History of the Union Pacific Railroad

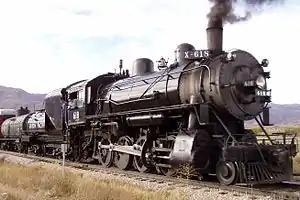
Union Pacific 618 operates at the Heber Valley Historic Railroad

Between 1869 and 1971, Union Pacific operated passenger service throughout its historic "Overland Route." The last passenger train operated by UP was the westbound "City of Los Angeles", arriving at Los Angeles Union Station on May 2. Since then, Union Pacific has satisfied its common carrier requirements by hosting Amtrak trains (see § Hosted Amtrak trains).